New York City Fire Department Squad Company 1

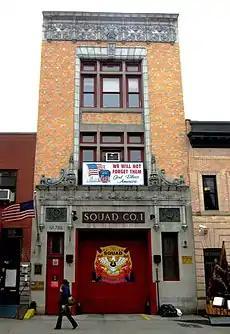
The Squad's station house

New York City Fire Department Squad Company 1, also known as Squad 1, is one of eight special operations squads in the New York City Fire Department's (FDNY) Special Operations Command (SOC). Squad 1 responds to fires and other emergencies throughout New York City, operating primarily in Brooklyn from their station in the Park Slope neighborhood. They operate a Seagrave fire engine with a 1000 gallon-per-minute pump and a 500-gallon water tank. As of September 2007, four officers and twenty-five men were assigned to the company.